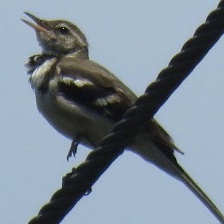
Species: FOREST WAGTAIL
Scientific name: DENDRONANTHUS INDICUS